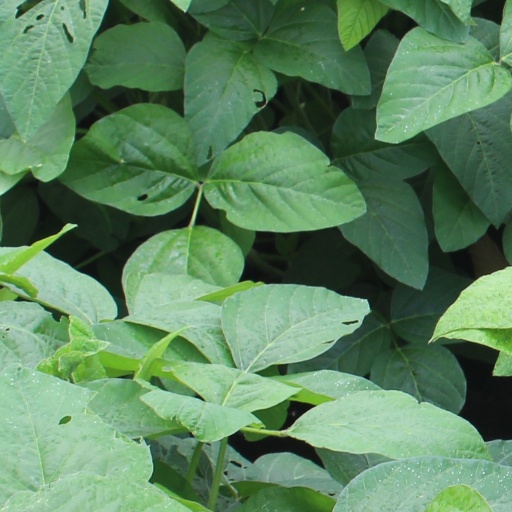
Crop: soybean